Answer in natural language. Which object is closer to the camera taking this photo, black color shelving unit or Window? Choose between the following options: black color shelving unit or Window
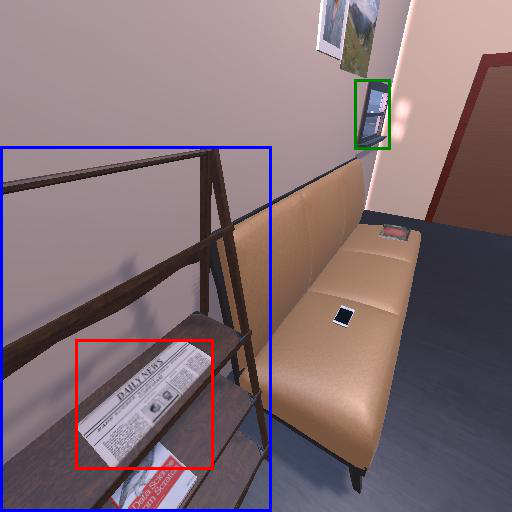
<answer>black color shelving unit</answer>